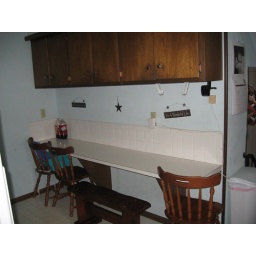
Built in bar in kitchen